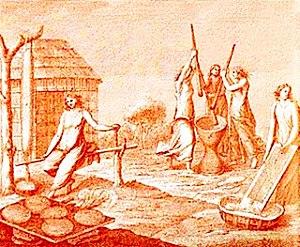
Élaboration de la cassave au XVIIIe siècle
Le couac, est une semoule fabriquée à partir de la racine de manioc épluchée, macérée dans de l’eau, râpée et égouttée afin d’éliminer le poison qu'elle contient. Les racines du manioc sont vendues sur les marchés sous le nom de kramangnok pour les variétés douces, et transformées sous les noms de kwak ; couac, kasav cassave, sispa, tapioca ou crabio pour les variétés amères. Le couac est très apprécié par les habitants du Brésil et des Guyanes. En Afrique de l'Ouest, il correspond au gari.
En Guyane, le manioc a longtemps constitué la base de l'alimentation, et cela est encore vrai dans les zones rurales reposant sur les productions de l'abattis. On le trouve sur les marchés sous forme de tubercules pour les variétés douces appelées ici en créole puis français kranmannyòk, et sous forme transformée pour les variétés amères.
La cassave est une galette à base de farine de manioc. Le manioc, plante herbacée de l'Amérique tropicale, peut atteindre deux mètres de haut. Les scientifiques l'appellent Manihot esculenta, de la famille des Euphorbaciées. Sa reproduction est relativement facile par bouturage. La récolte arrive au bout de sept mois, puis au bout de dix-huit mois.